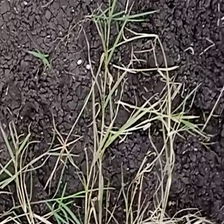
Weed species: Harali_(Cynodon_dactylon)